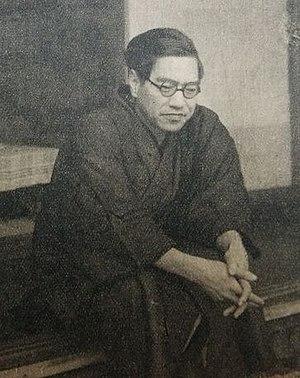
Seishi Yamaguchi 3 novembre 1901 à Kyoto - 26 mars 1994, nom véritable Chikahiko Yamaguchi, est un poète haiku des époques Taishō et Shōwa du Japon.